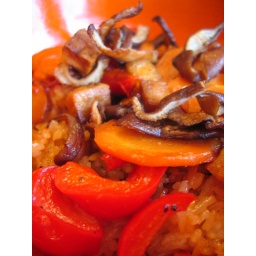
stir-fry in an orange bowl